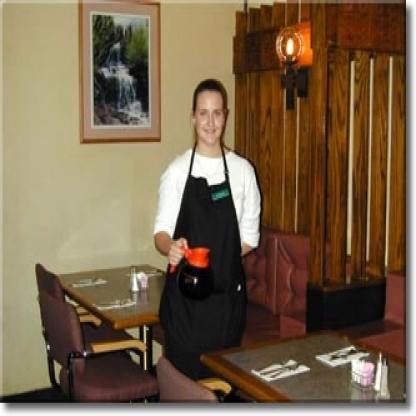
Scene: Indoor